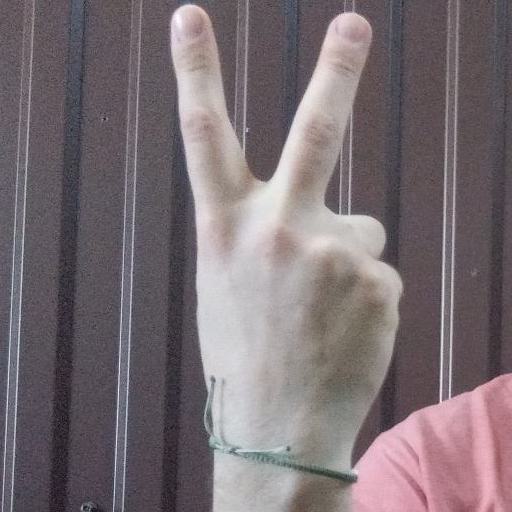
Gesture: peace_inverted